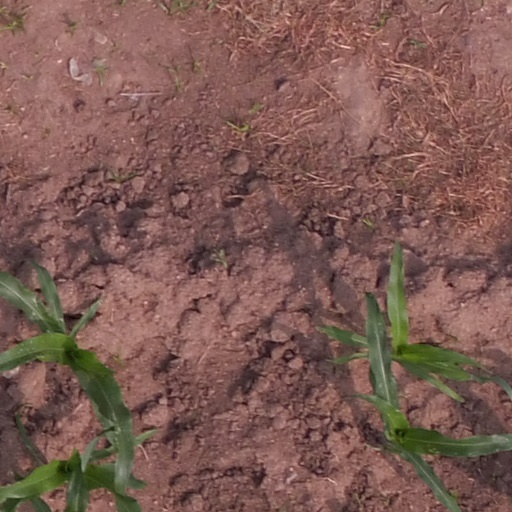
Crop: maize; corn